Battle of Norfolk

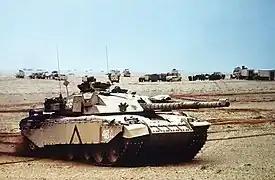
British Army Challenger 1 main battle tank during Operation Desert Storm. The Challenger proved to be very effective at the Battle of Norfolk. Not a single Challenger was lost in battle and a Challenger set a record for the longest tank on tank kill at around 3 miles.

By dawn, the U.S. 1st Infantry Division controlled Objective Norfolk and the Tawakalna Mechanized Infantry Division had ceased to exist as a fighting force. A total of eight Iraqi divisions were destroyed. Task Force 1-41 Infantry had around a dozen combat vehicles destroyed, including multiple M1A1 Abrams tanks, during combat operations. The 2nd Armored Division(Fwd) and the 1st Infantry Division destroyed 550 Iraqi tanks and 480 other armored vehicles during combat operations. Approximately 11,500 Iraqi soldiers surrendered to the 1st Infantry Division by the end of combat operations. The 2nd Armored Division(Fwd) suffered 5 M1A1 Abrams tanks destroyed or damaged during combat operations. It also suffered the loss of 5 Bradley Infantry Fighting Vehicles. The 1st Infantry Division, including the 2nd Armored Division(Fwd), suffered 21 soldiers killed in action and another 67 soldiers wounded in action by the end of combat operations.